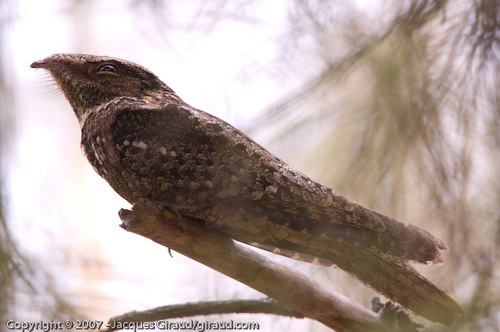
this thin, sleek bird has a brown colored body, with a long, pointed bill,odd shaped bird, mostly brown with few white spots throughout.
a brown bird the wings and tail of which are spotted .
tiny billed brown and tan bird with unusual shaped throat under bill.
this bird is brown with scale-like feathers and has a very short beak.
this bird is mostly brown and tan with a large head size and a very small bill.
this is a larger bird with a pointed head and grey and brown in color.
this is a patterned brown and beige bird with a small head and a very small beak.
a reptilian looking bird with a very small bill and light brown spotted wings.
this bird has wings that are brown and has a short bill
Species: Chuck Will Widow